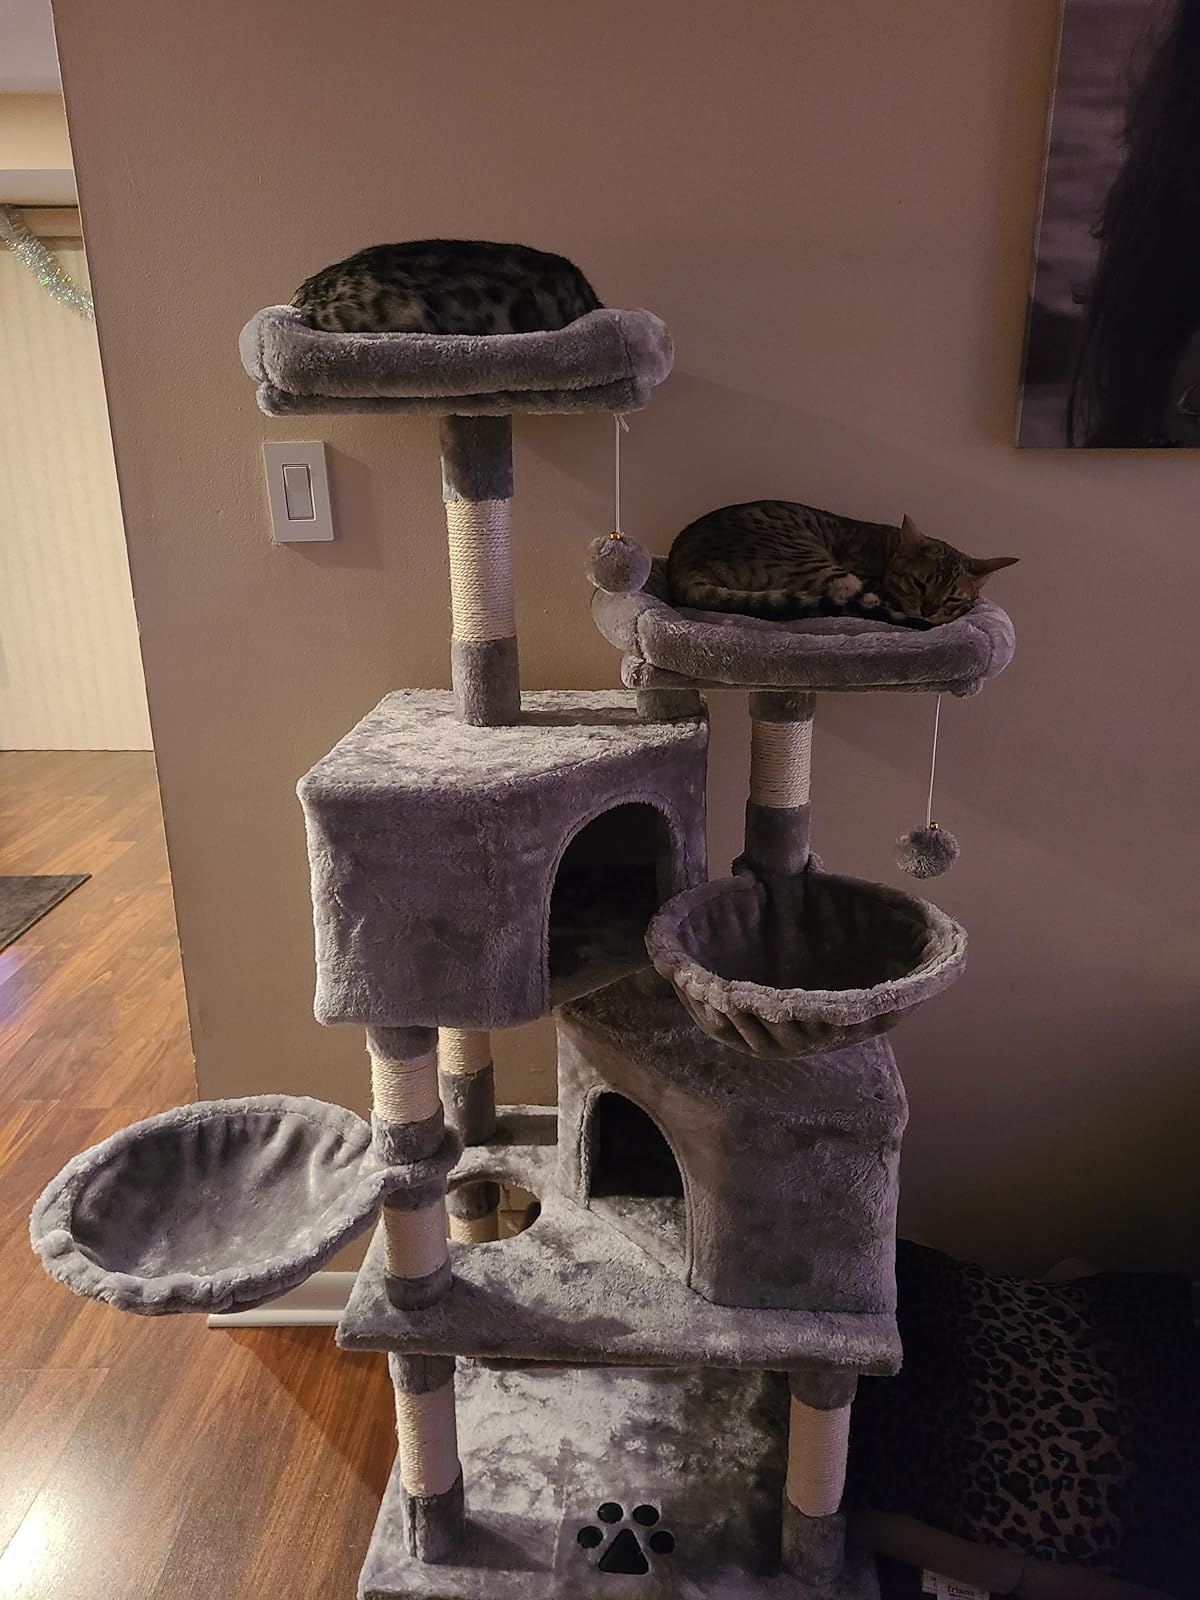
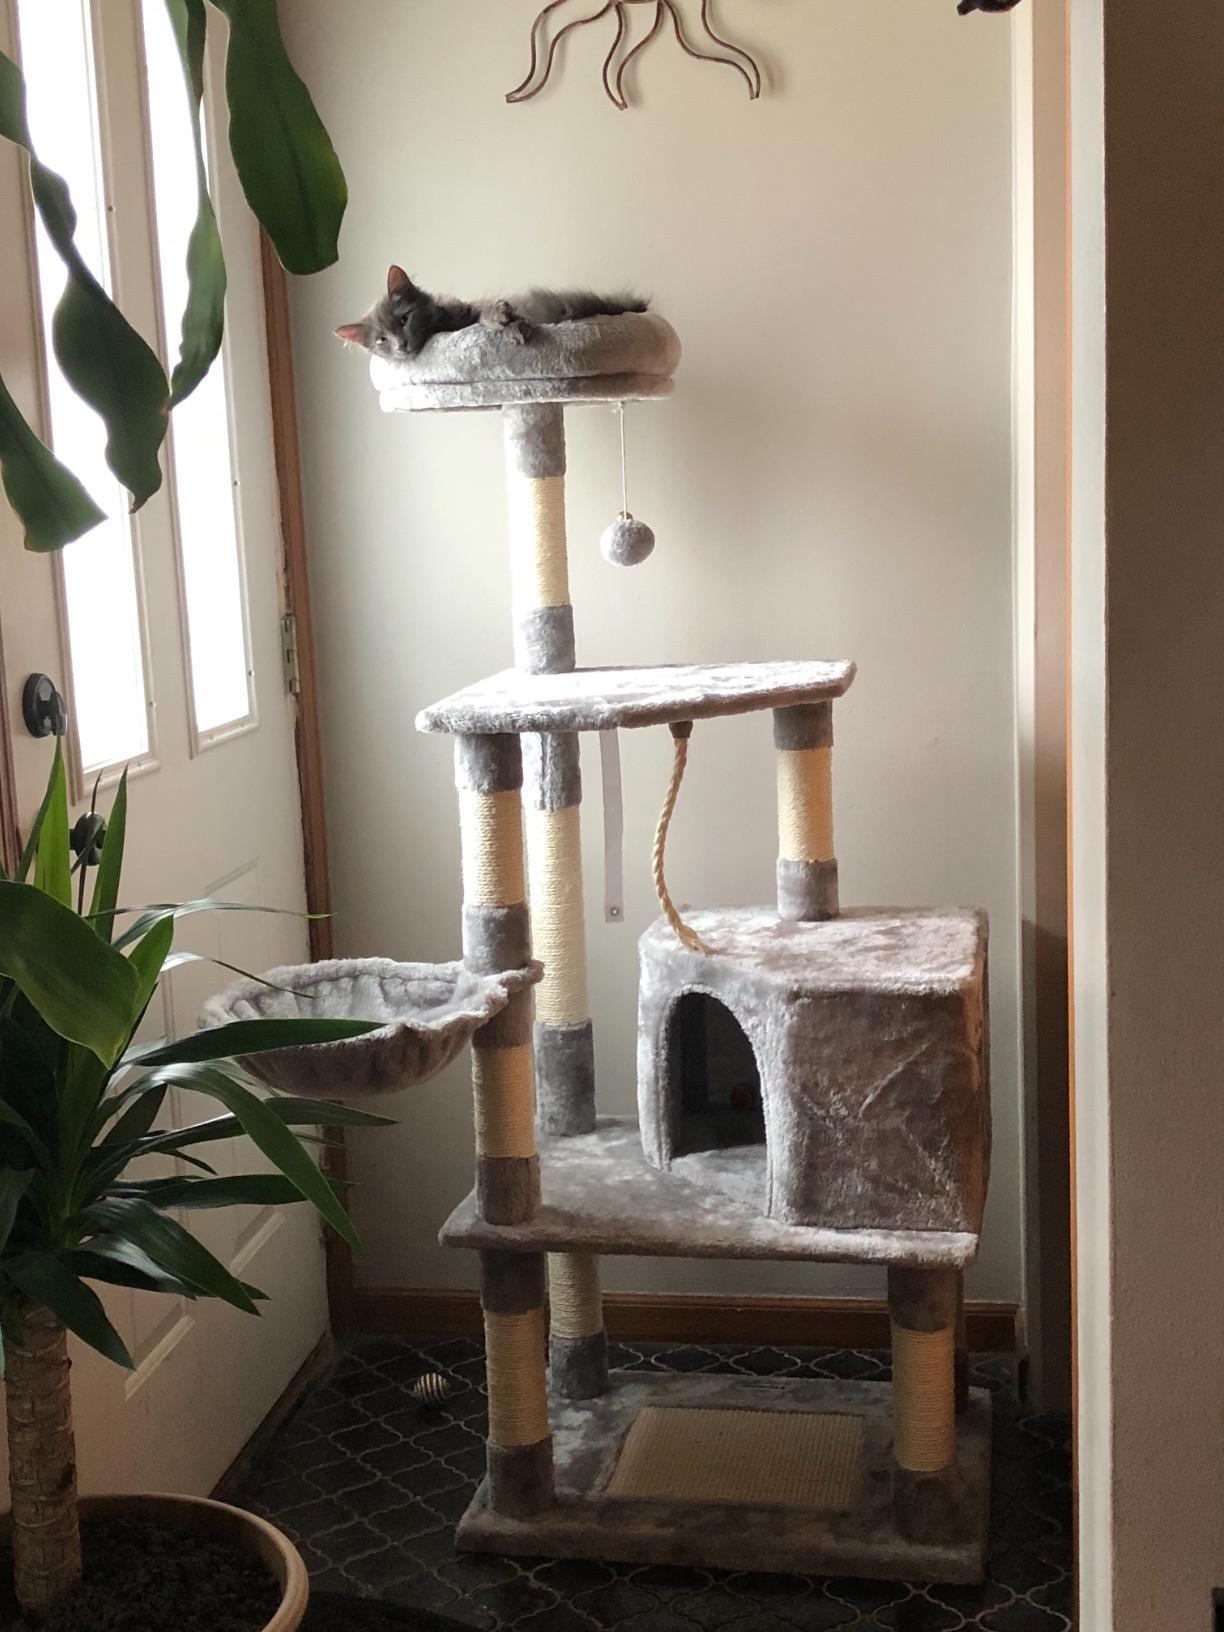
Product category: items_cat tree
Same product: no